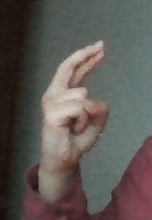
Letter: zay